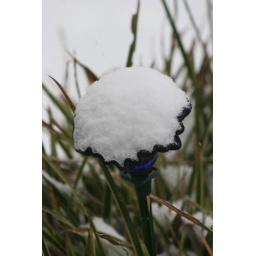
Snow gathered in a blue glass, yard-art flower